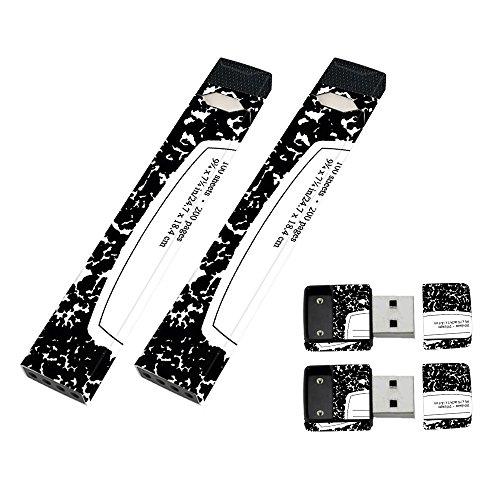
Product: MightySkins 2 Pack of Full Coverage Skins Compatible with Juul and Charger - Composition Book | Protective, Durable, and Unique Vinyl Wrap Cover | Easy to Apply, Remove | Made in The USA
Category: Sports & Outdoors | Outdoor Recreation | Skates, Skateboards & Scooters | Scooters & Equipment | Accessories
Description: Set the trend: Show off your unique style with MightySkins for your juul Don’t like the composition book Skin We have hundreds of designs to choose from, so your juul will be as unique as you are.
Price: $9.99
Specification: ProductDimensions:5x10x0.2inches|ItemWeight:0.16ounces|ShippingWeight:1pounds(Viewshippingratesandpolicies)|ASIN:B07H9K9J41